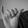
ASL letter: Y